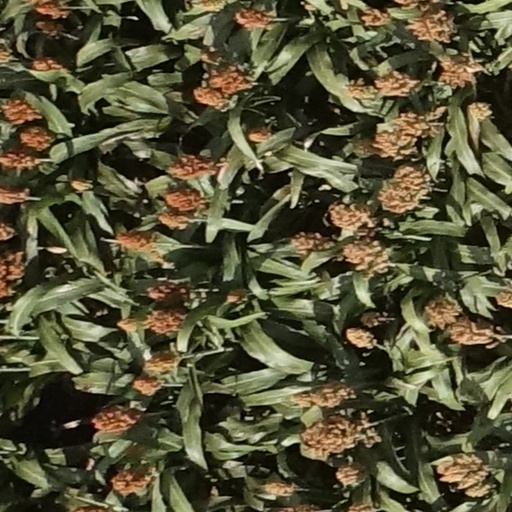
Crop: sorghum